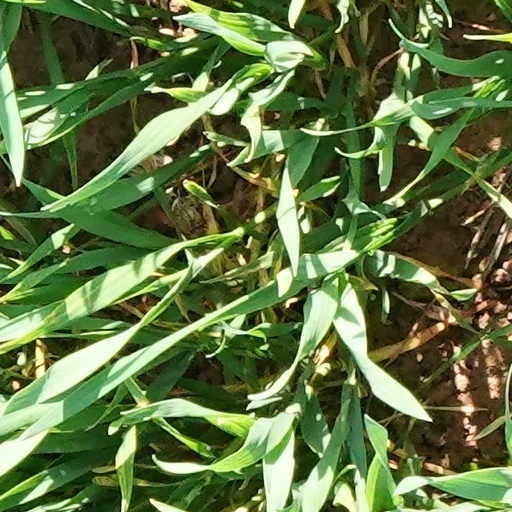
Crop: wheat